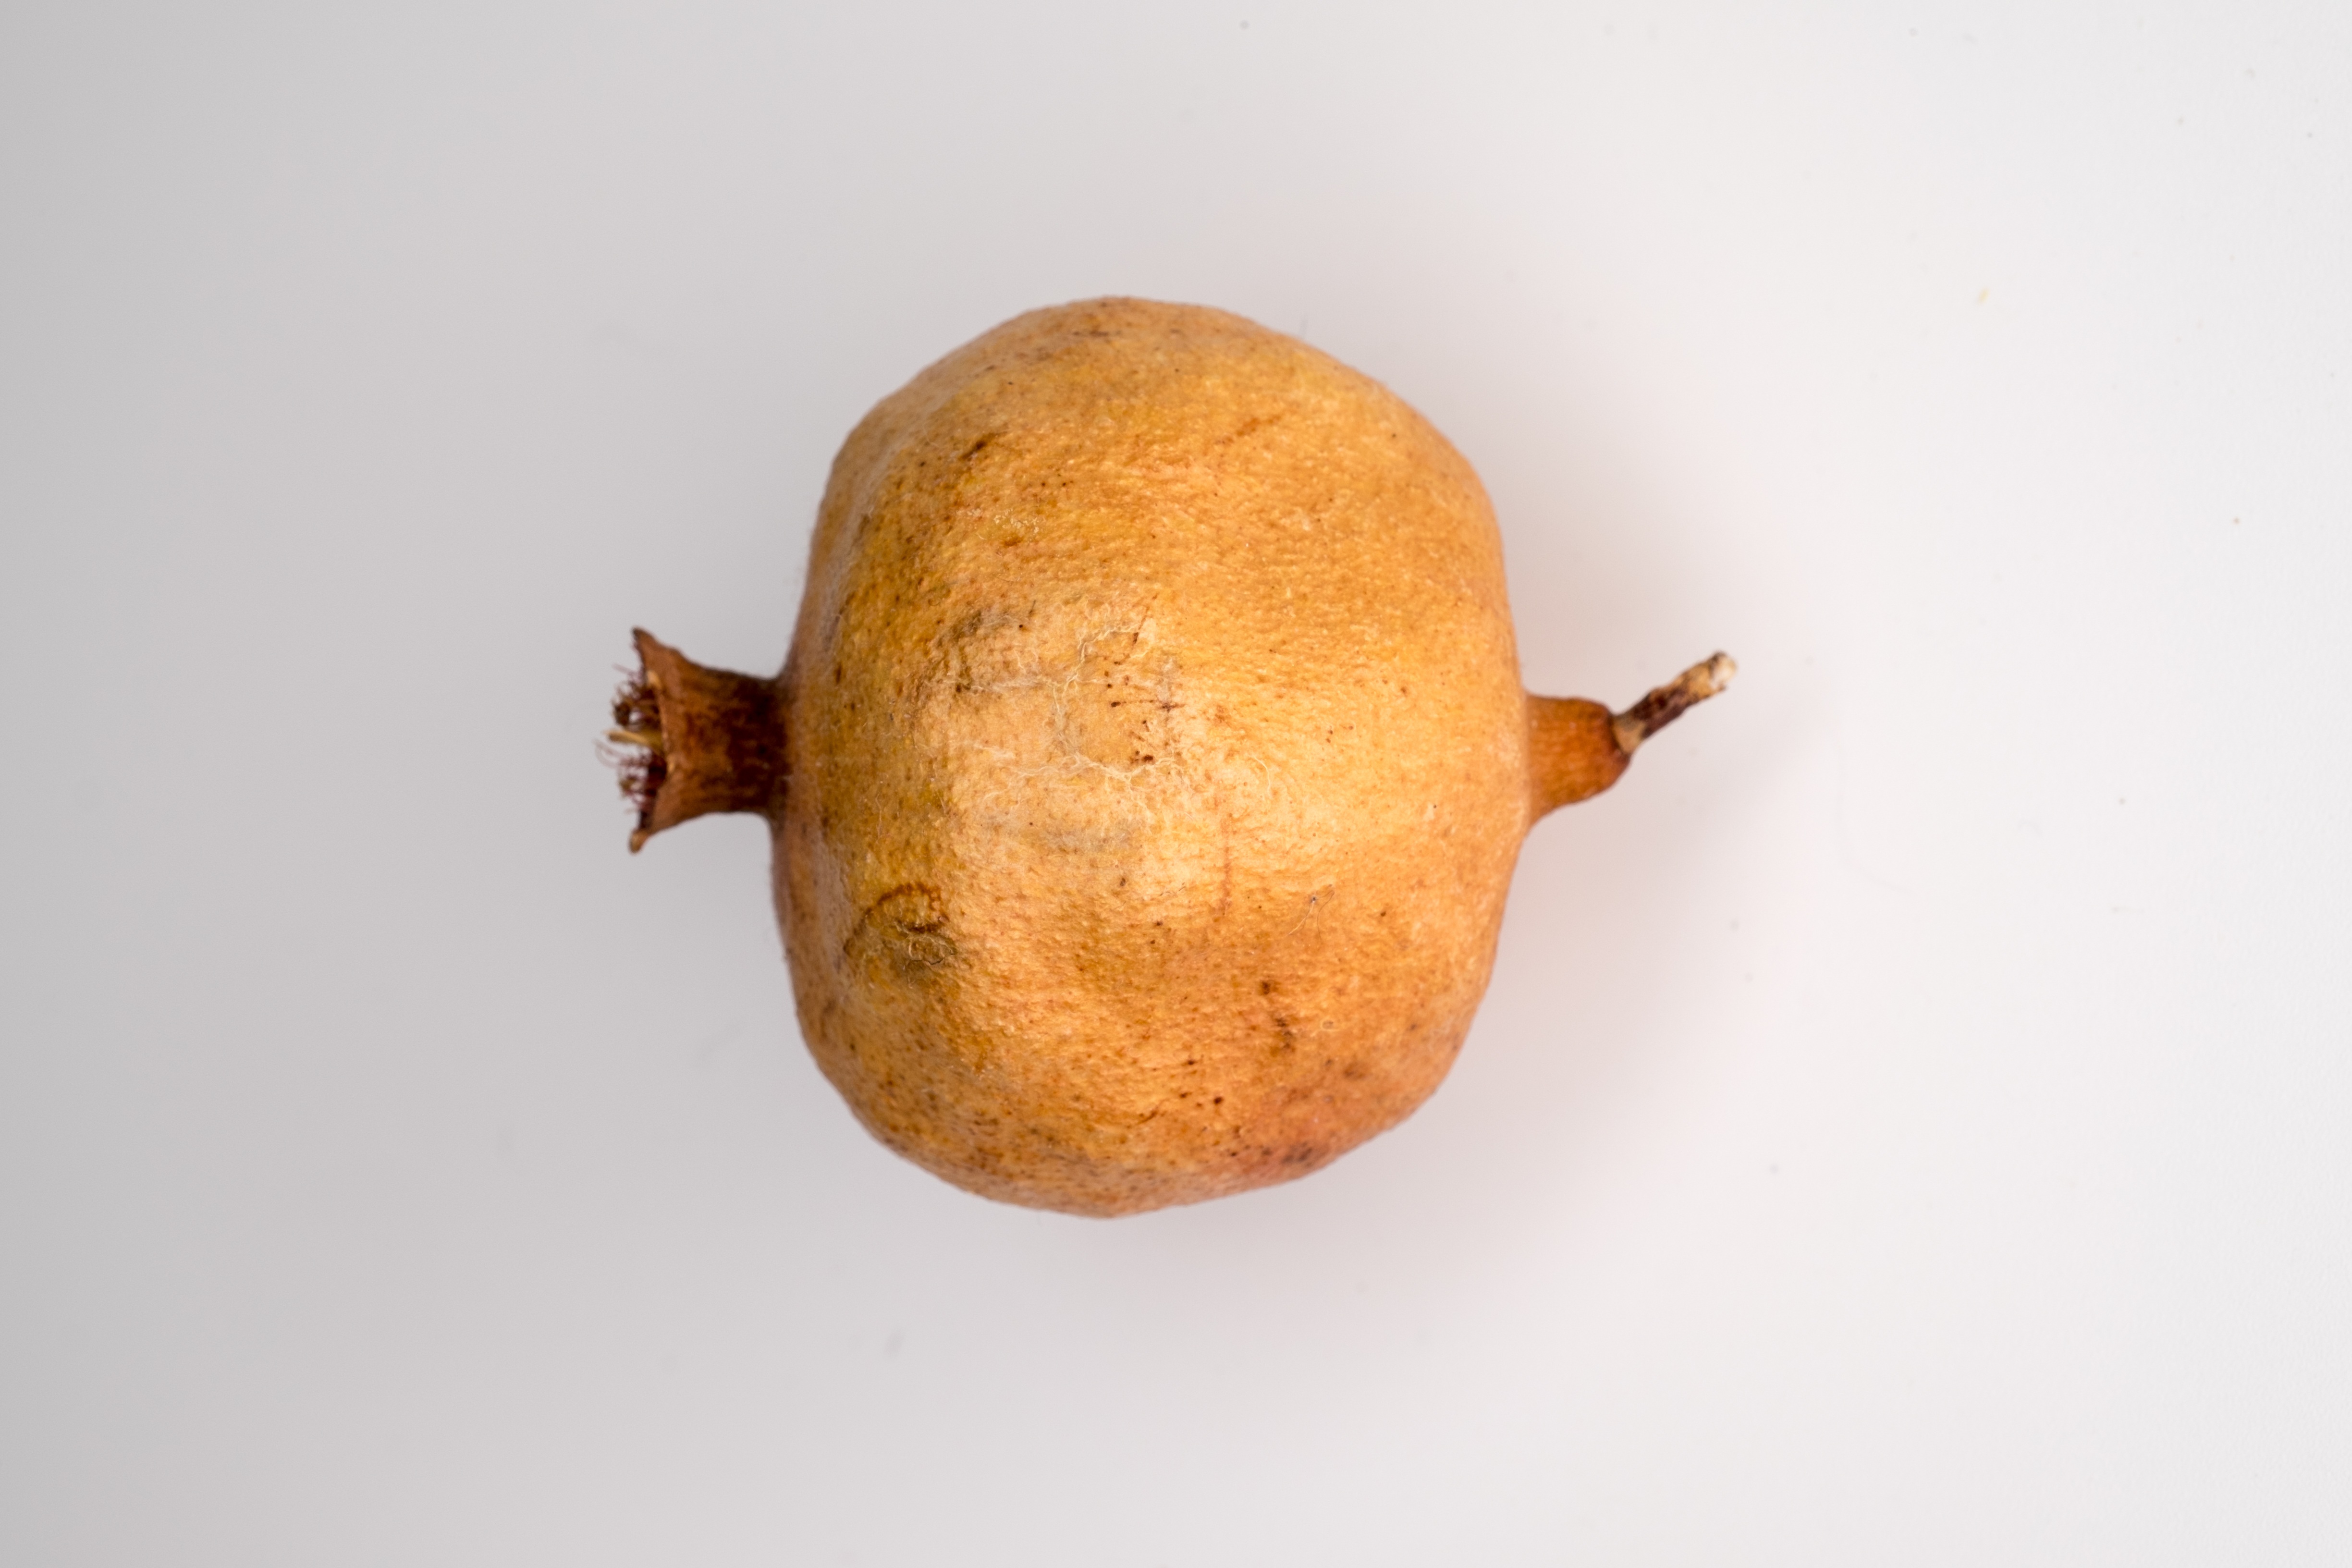
plant, fruit, old, sadness, food, produce, vegetable, autumn, pear, gourd, pomegranate, coconut, one, loneliness, withering, withered, poverty, sorrow, testing, in the forest, depression, old age, abandonment, flowering plant, land plant, old grenades